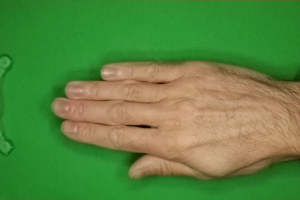
Label: paper